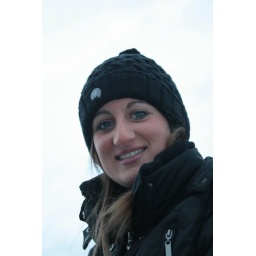
blue eyes in grey sky